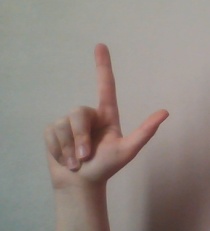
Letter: laam